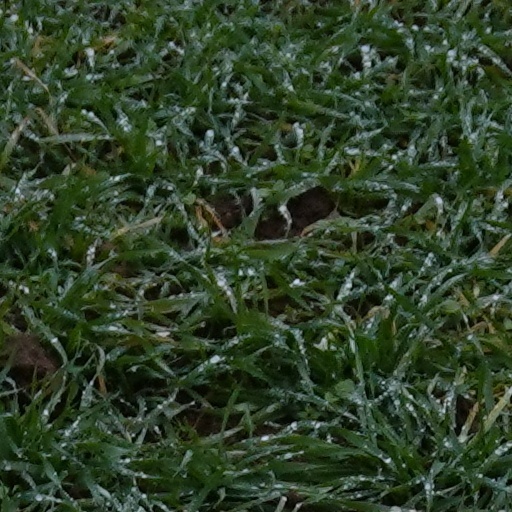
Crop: wheat